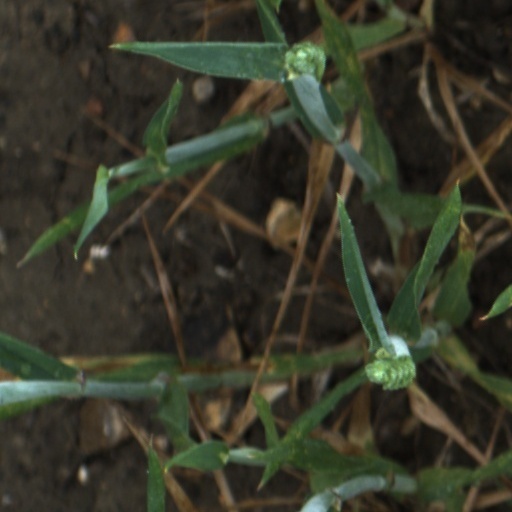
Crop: wheat